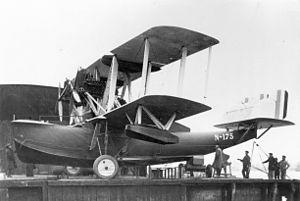
Le Supermarine Swan était un avion amphibie biplan expérimental britannique des années 1920, construit par la compagnie Supermarine Aviation Works, Ltd. à Woolston. Seul un exemplaire fut construit, et il fut utilisé pour le transport de passagers entre l'Angleterre et la France.